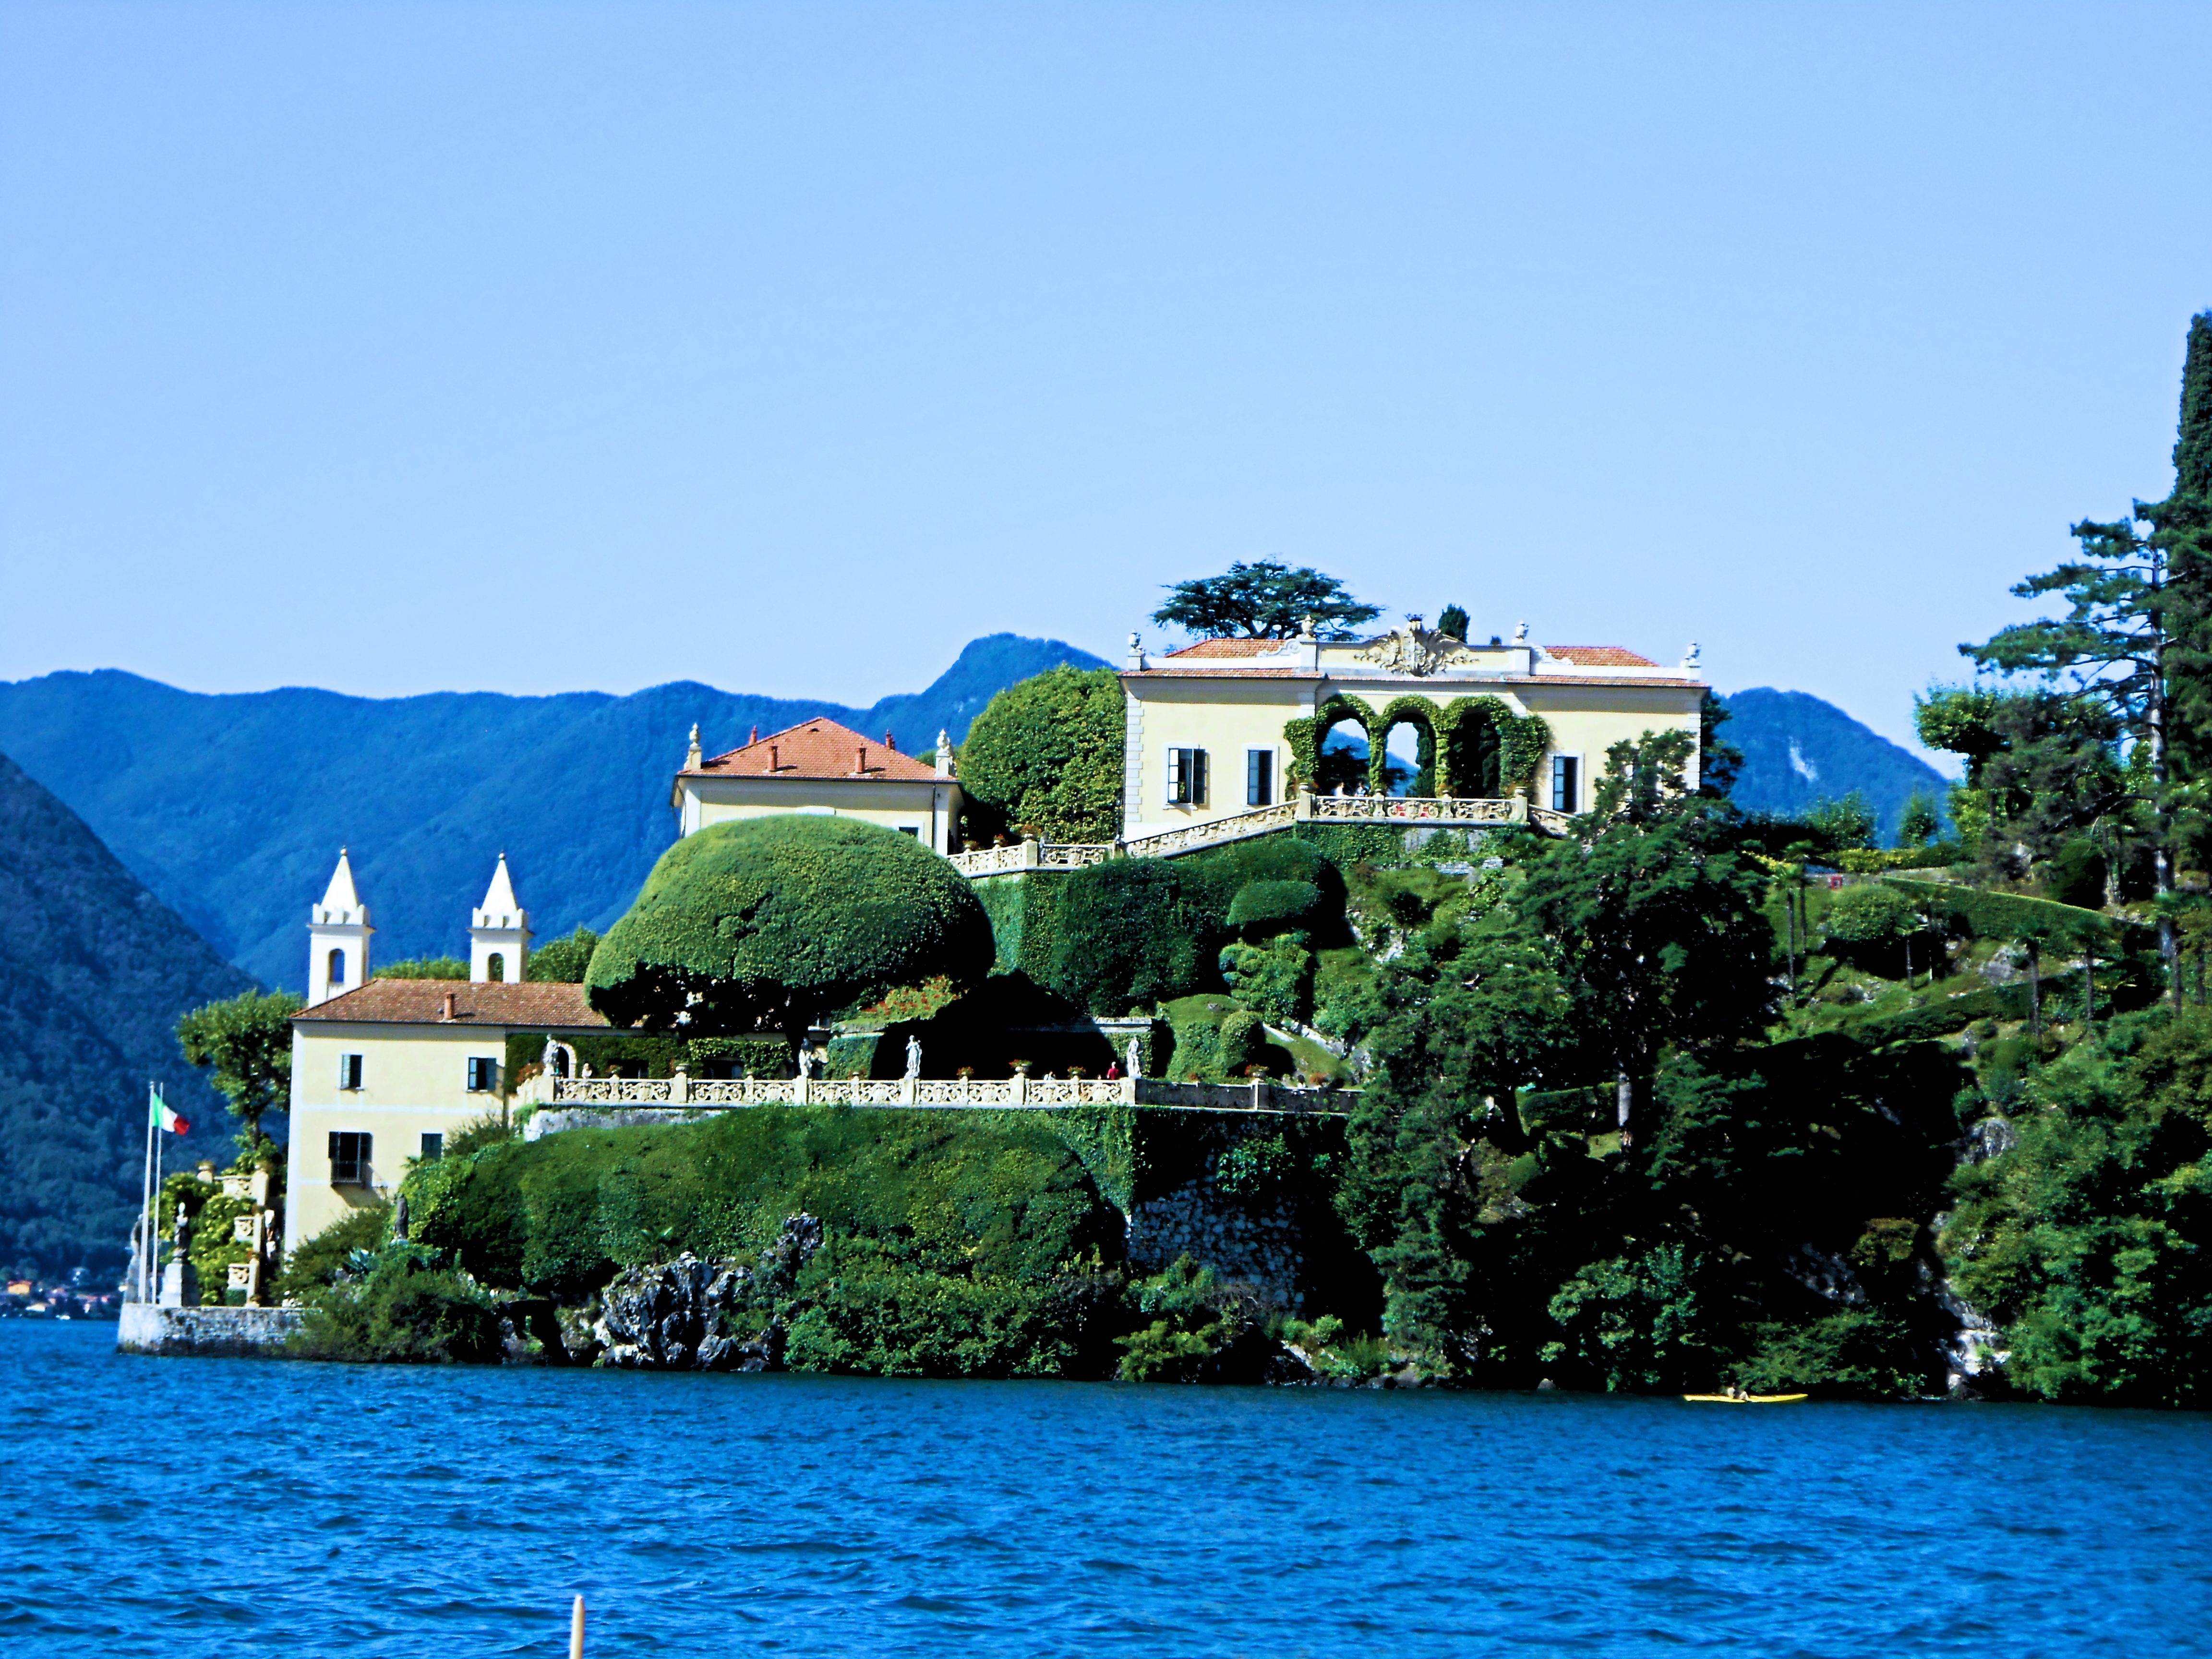
sea, coast, villa, vacation, village, museum, bay, island, tourism, estate, como, balbianello, lenno